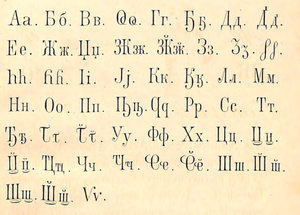
L’alphabet abkhaze est un alphabet cyrillique de 62 lettres utilisé pour l’écriture de l’abkhaze.